Cap Gris-Nez

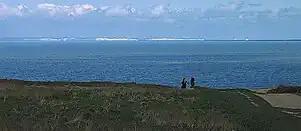
View of the English coast from Cap Gris-Nez

The cliffs of Cap Gris-Nez are composed of sandstone, clay, and chalk, primarily grey in colour. The area is a site for fossil hunting, with most fossils originating from the Jurassic period. These include bivalves, gastropods, and fossilised wood. Rare finds, such as large ammonites, as well as fish and reptile teeth, are occasionally uncovered in the sandstone layers containing small pebbles.